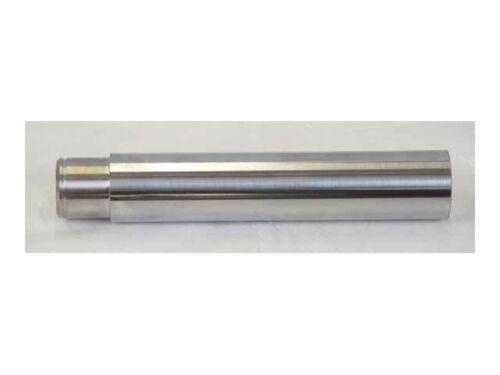
R58450 Track Adjuster Rod Fits Case 550E 550G 550H
New Case Aftermarket R58450 Rod This Part Shows to fit or substitutes for the following equipment: Crawler Dozer: 550E 550G 550H May fit other models as well. Please verify your part number prior to order. Thanks for viewing our listings. Please click "Ask A Question" or call us if you have a parts need that you do not see listed here. We will do our best to locate the parts you need and make every effort to save you money. For parts information in English please call Chris at (813) 365-0042 . Gracias por ver nuestros anuncios. Por favor, envia un mensaje o simplemente llamenos si necesita alguna's pieza que no ves listado. Mencionado Haremos nuestro mejor esfuerzo para localizar las piezas que necesita y hacer todo lo posible para ahorrar dinero. Para espanol llame a Darcy a el (813) 365-0042 .
Brand: PV
Category: Business & Industrial > Heavy Machinery > Crawler Loaders